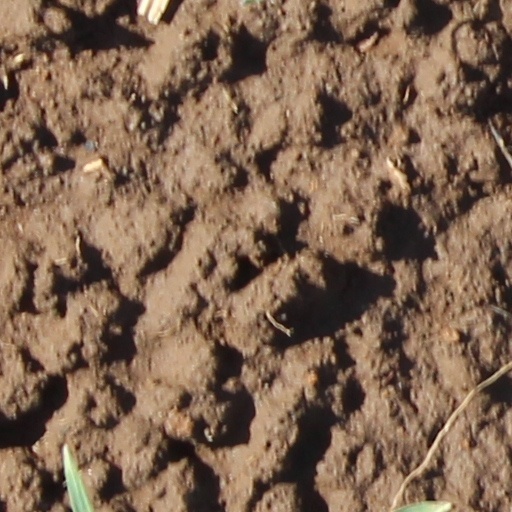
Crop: wheat